Anticipatory socialization

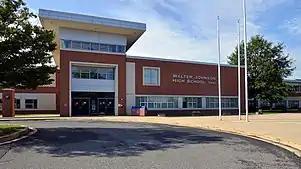
Anticipatory socialization occurs in schools.

According to Jablin (2001), there are two types of anticipatory socialization: vocational anticipatory socialization (VAS) and organizational anticipatory socialization (OAS). VAS involves socializing individuals to pursue particular occupations. Sources of VAS include family members, educational institutions, part-time jobs, peers and friends, and the media. With OAS, trained individuals develop expectations about their prospective careers.